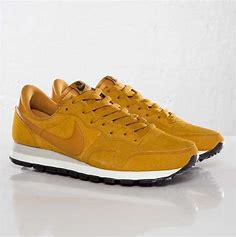
Brand: Nike
Model: Air Pegasus 83